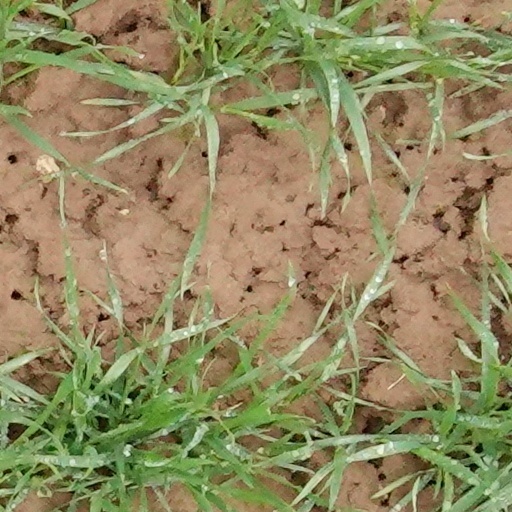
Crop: wheat